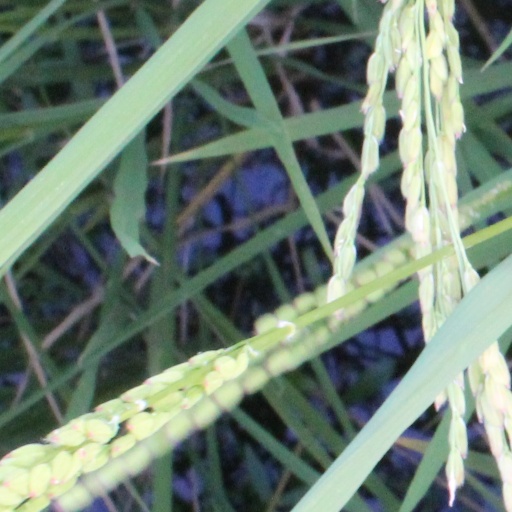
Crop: rice